Do Sal River (Sergipe)

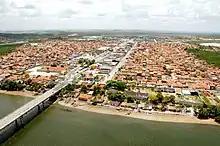
The Do Sal River in Nossa Senhora do Socorro, Sergipe, Brazil

The Do Sal River is a river of Sergipe state in northeastern Brazil.